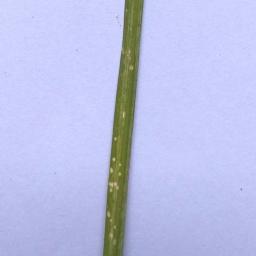
Label: Rice___Leaf_Blast